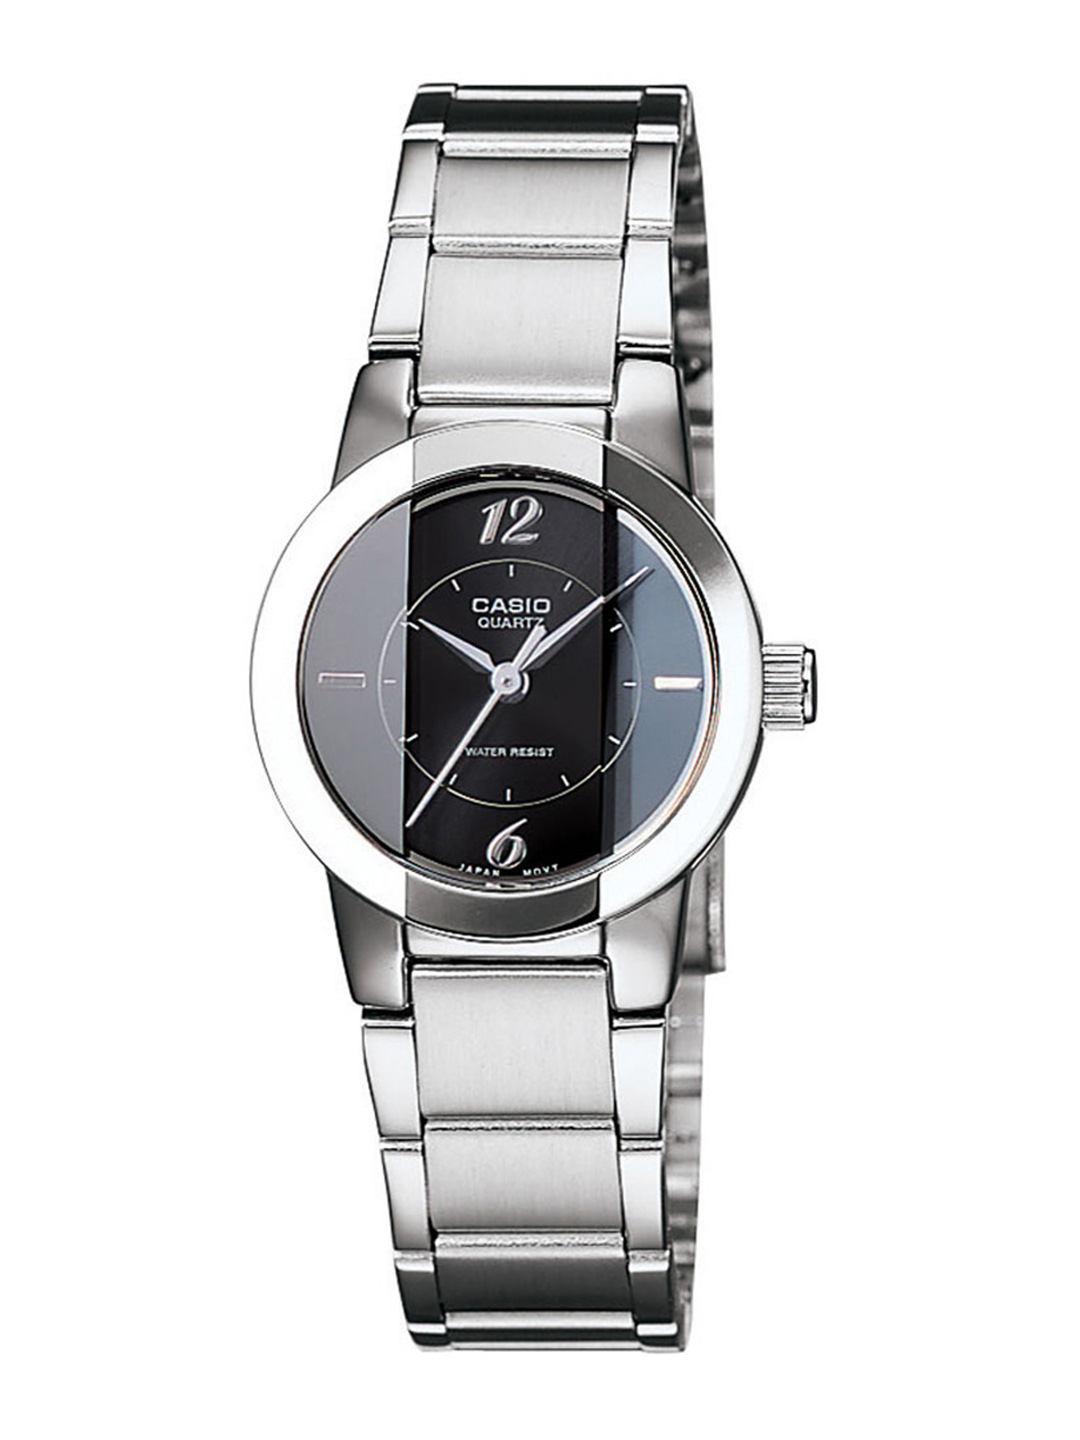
CASIO Women Black & Steel Analogue Watch
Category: Accessories / Watches / Watches
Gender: Women
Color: Black
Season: Summer 2017
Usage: Casual